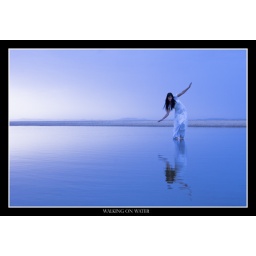
morning shoot model on a table, I was sitting in the water